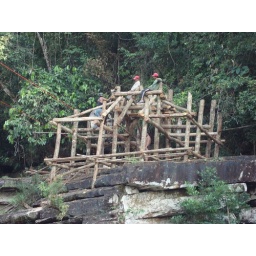
locals building a new bamboo bridge over the river - camping trip - koh kong province